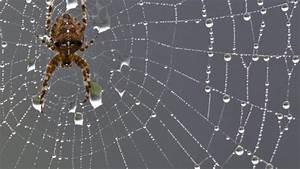
spider